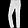
Label: Trouser